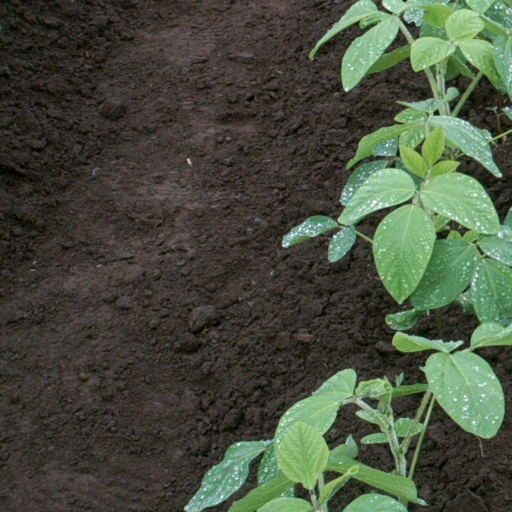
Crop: soybean